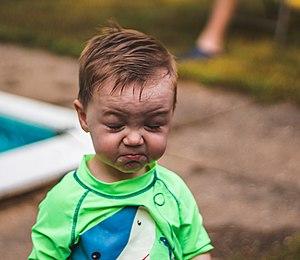
Le dégoût ou dégout est une émotion de base éprouvée par une personne confrontée à ce dont elle n'a pas le goût et/ou qu'elle rejette instinctivement ou culturellement avec une certaine violence, instinctivement pour se protéger.